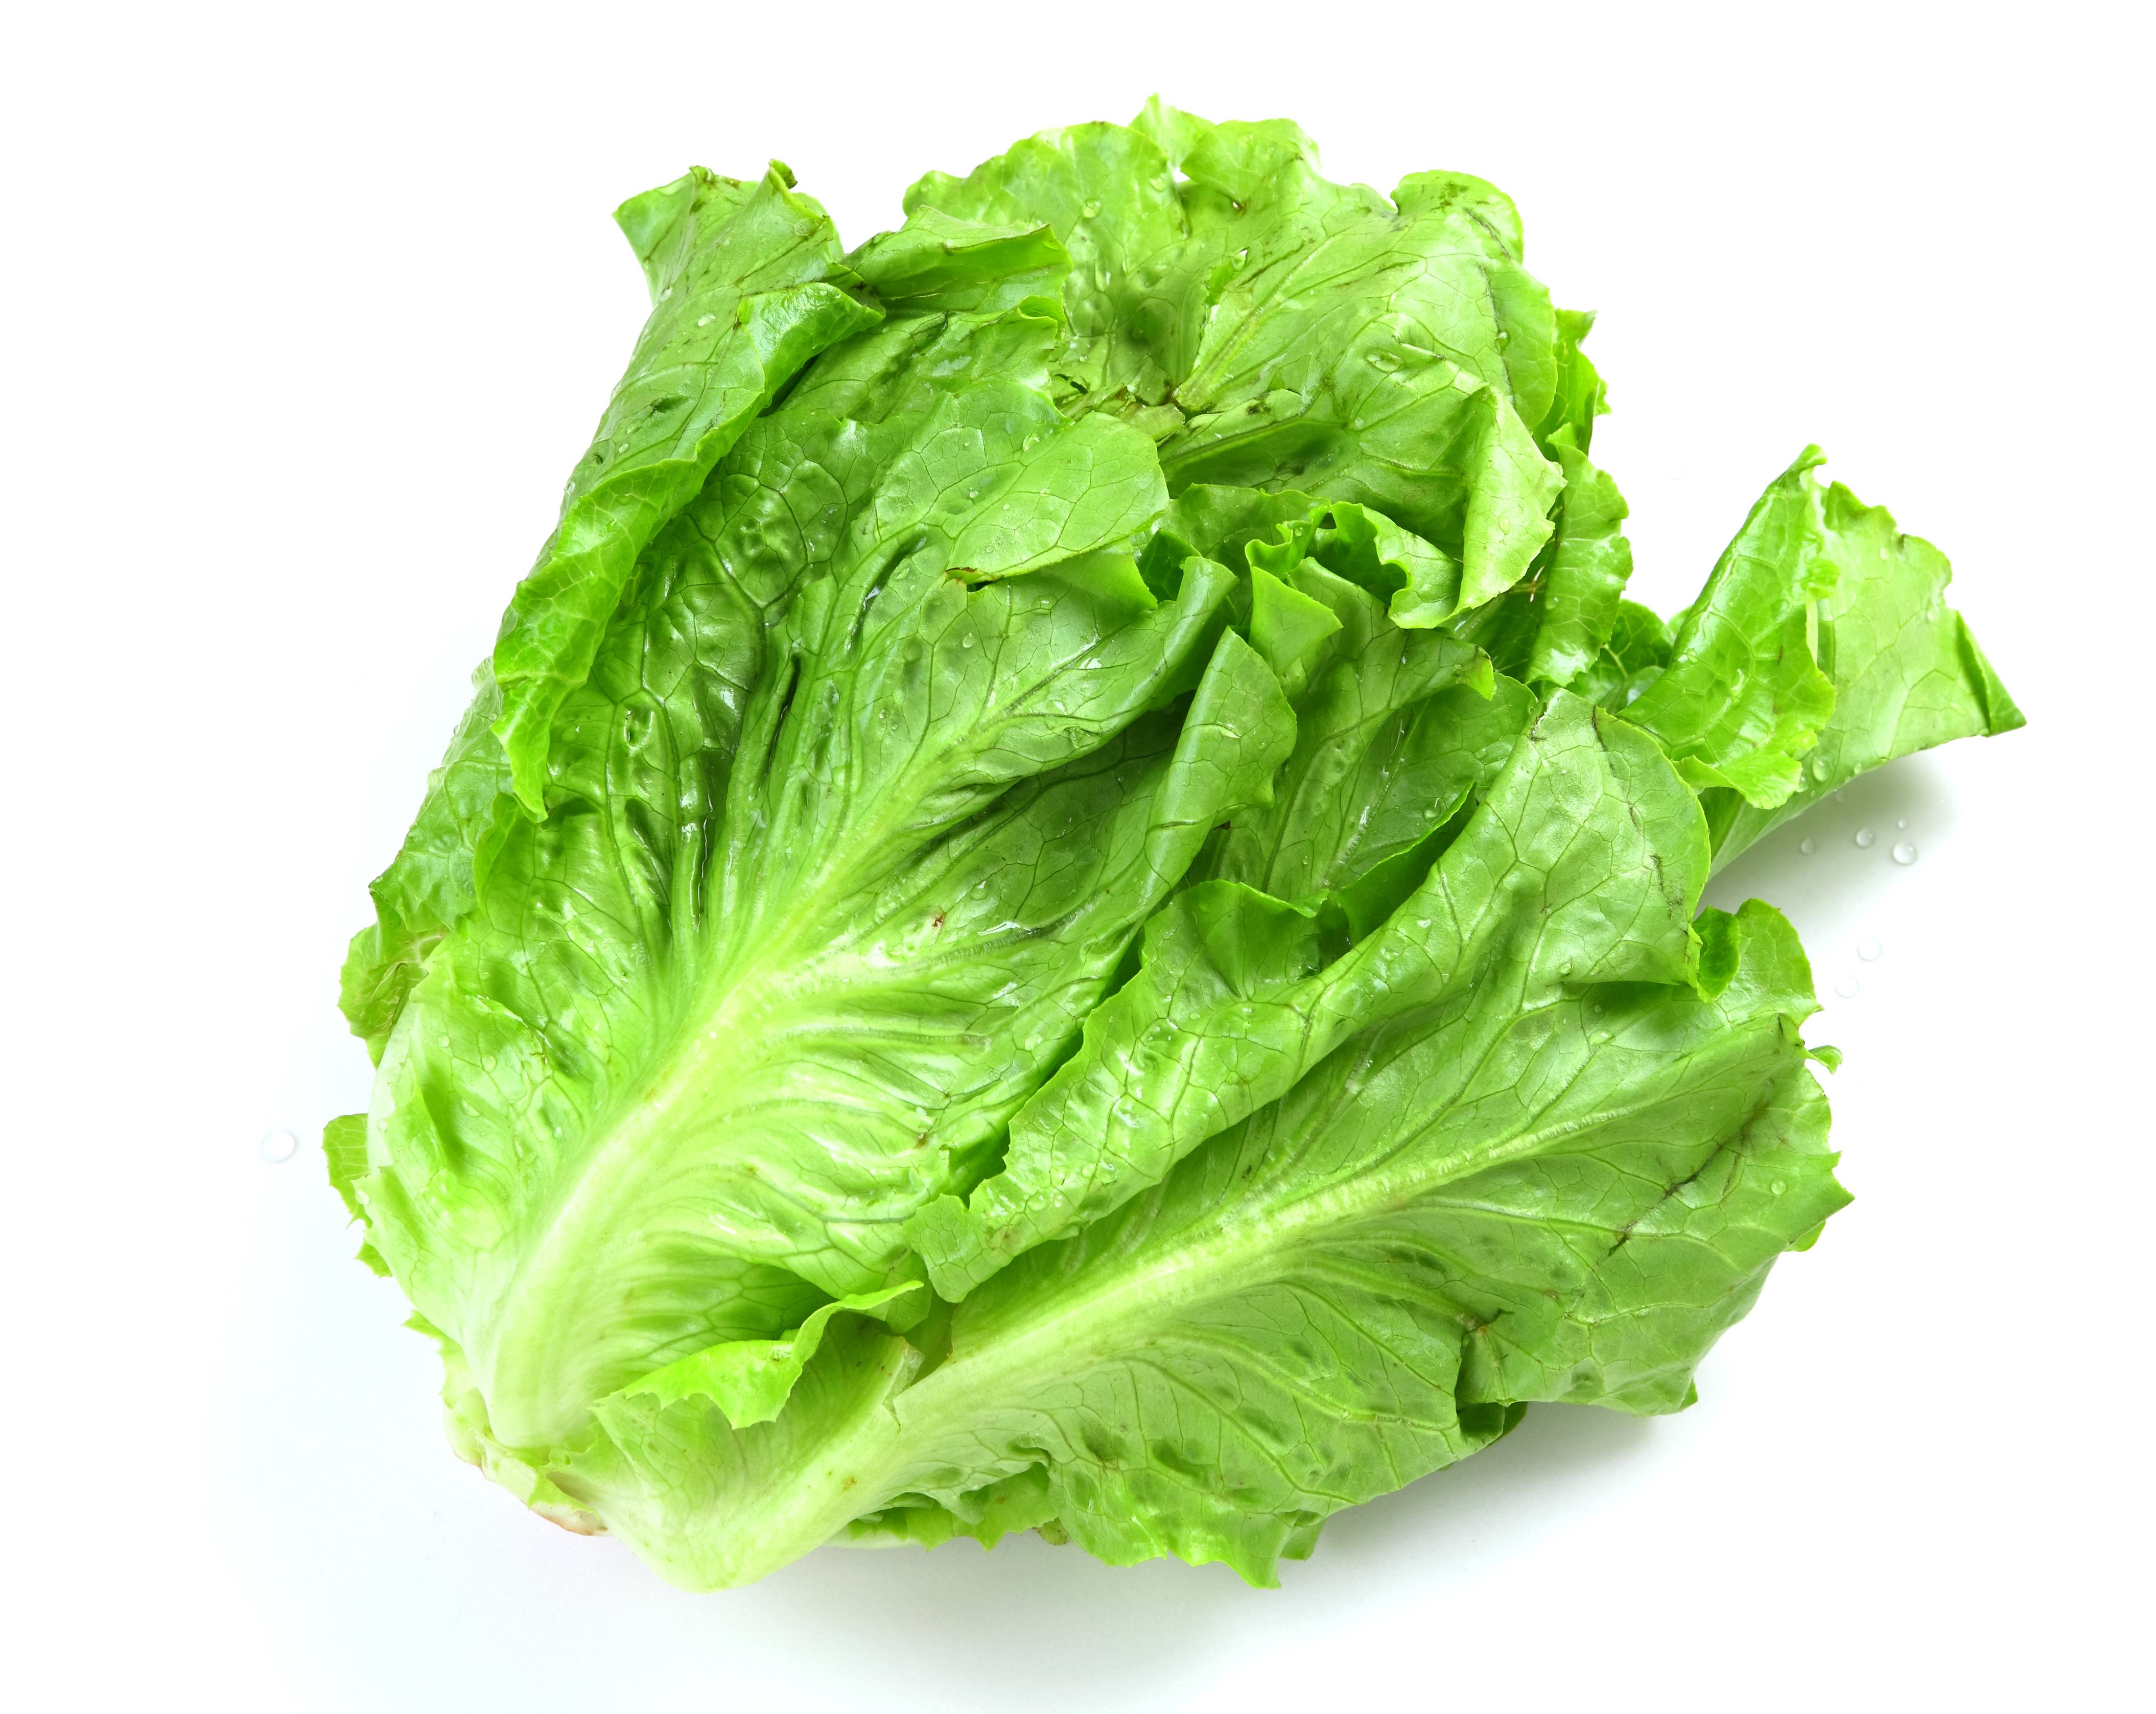
Label: lettuce